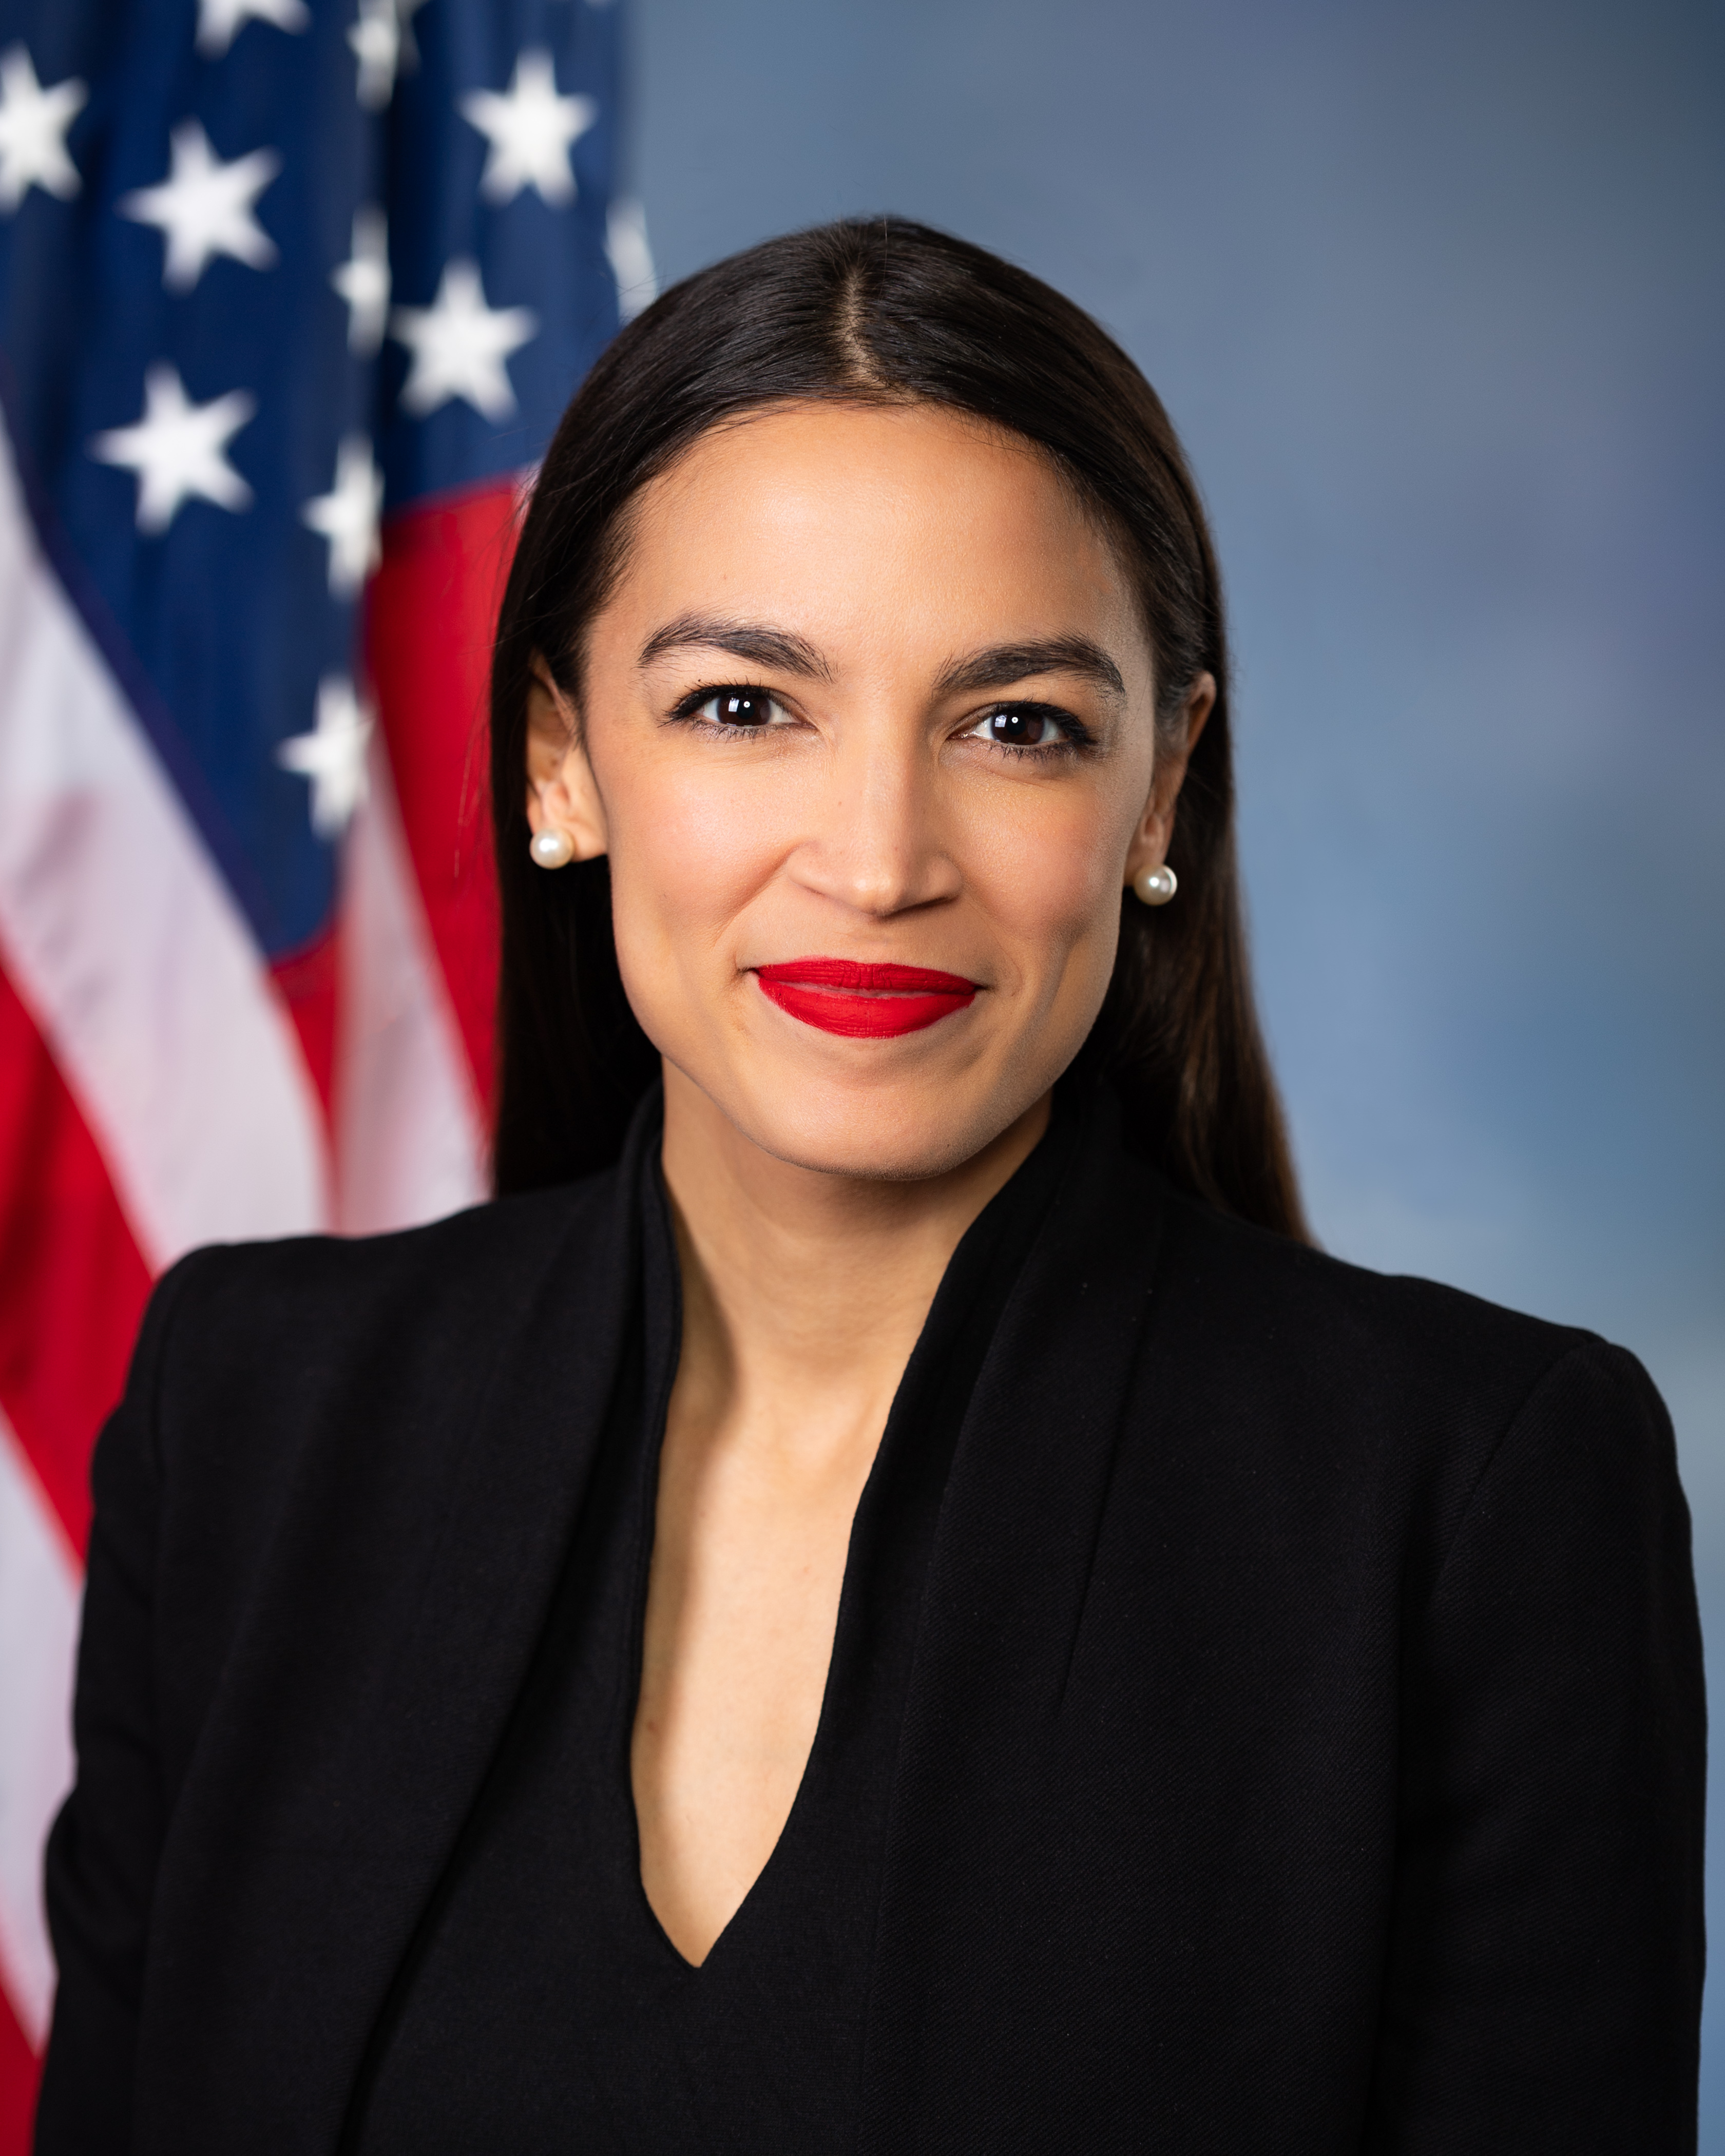
อเล็กซานเดรีย โอคาซีโอ-คอร์เทซ

| name = อเล็กซานเดรีย โอคาซีโอ-คอร์เทซ
| image = Alexandria Ocasio-Cortez Official Portrait.jpg
| office = สมาชิกสภาผู้แทนราษฎรสหรัฐจากรัฐนิวยอร์ก เขตที่ 14
| term_start = 3 มกราคม 2019
| predecessor = โจ โครว์ลีย์
| birth_place = นครนิวยอร์ก รัฐนิวยอร์ก สหรัฐ
| party = พรรคเดโมแครต (สหรัฐ)|เดโมแครต
| education = มหาวิทยาลัยบอสตัน
| signature = AOC Signature.svg
อเล็กซานเดรีย โอคาซีโอ-คอร์เทซ (;cite web|last=Alexandria Ocasio-Cortez|title=The Courage to Change Alexandria Ocasio-Cortez|date=May 30, 2018 เกิด 13 ตุลาคม 1989), หรือเป็นที่รู้จักกันในชื่อของเธออย่างย่อว่า AOC เธอเป็นนักการเมืองชาวอเมริกัน สังกัดพรรคเดโมแครต (สหรัฐ)|พรรคเดโมแครต ทำหน้าที่สมาชิกสภาผู้แทนราษฎรสหรัฐ จากเขตเลือกตั้งรัฐนิวยอร์ก ที่ 14 ซึ่งรวมถึงภาคตะวันออกของเดอะบร็องซ์และส่วนหนึ่งของควีนส์กลางตอนเหนือในนครนิวยอร์ก
คอร์เทซ ได้รับการยอมรับระดับชาติ เมื่อเธอชนะการเลือกตั้งเบื้องต้นของพรรค (ไพรมารีโหวต) สำหรับการเป็นตัวแทนพรรคในการแข่งขันชิงสมาชิกสภาผู้แทนราษฎร ในเขตลือกตั้งที่ 14 ของรัฐนิวยอร์ก เมื่อวันที่ 26 มิถุนายน 2018 โดยเอาชนะสมาชิกสภาผู้แทนราษฎร 10 สมัย และ ประธานคอคัสแห่งพรรคเดโมแครต โจ โครว์ลีย์refn|cite news |title=The biggest night so far for progressives and other takeaways from Tuesday night's primaries|first=Dan |last=Merica |first2=Eric |last2=Bradner|date=June 27, 2018 |publisher=CNN |quote=It was the most shocking result of 2018's political season so far... |url-status=livecite news|title=Young Progressive Alexandria Ocasio-Cortez Topples Old Boss Joe Crowley in Democratic Primary Shocker|last=Resnick|first=Gideon|date=June 27, 2018|publisher=The Daily Beast |quote=In one of the most shocking upsets in recent political history...  การเลือกตั้งในสหรัฐ ค.ศ. 2018|การเลือกตั้งกลางสมัยสหรัฐ ค.ศ. 2018 เธอเอาชนะคู่แข่งจากพรรครีพับลิกัน Anthony Pappas ในวันที่ 6 พฤศจิกายน 2018 การเลือกตั้งทั่วไปนั้น ด้วยที่เธอมีอายุ 29 ปี กลายเป็นผู้หญิงที่อายุน้อยที่สุดที่ได้ปฏิบัติหน้าที่ในรัฐสภาสหรัฐ|รัฐสภาสหรัฐอเมริกา คอร์เทซได้รับการบันทึกสำหรับการปรากฏตัวของในสื่อสังคมออนไลน์ที่เกี่ยวข้องกับเพื่อนสมาชิกของสภาคองเกรสของเธออย่างกว้างขวาง
คอร์เทซสังกัดกลุ่มประชาธิปไตยสังคมนิยมเพื่ออเมริกา คอร์เทซสังกัดกลุ่มประชาธิปไตยสังคมนิยมเพื่ออเมริกา เธอและราชิดา ทราอิบ เป็นสมาชิกสองคนแรกของกลุ่มในสภาคองเกรสที่ได้เข้ารัฐสภา เธอสนับสนุนนโยบายที่ก้าวหน้าซึ่งรวมถึง Medicare For All การรับประกันงานของรัฐบาลกลาง ข้อเสนอเกี่ยวกับสภาวะโลกร้อนและโลกสีเขียว ยกเลิกการบังคับใช้กฎหมายตรวจคนเข้าเมืองและศุลกากรของสหรัฐอเมริกา สนับสนุนให้วิทยาลัยต่าง ๆ ของรัฐให้เรียนฟรี และให้เก็บภาษีอัตราร้อยละ 70 สำหรับผู้ที่มีรายได้สูงกว่า 10 ล้านดอลลาร์สหรัฐ
ก่อนที่จะลงสมัครรับเลือกตั้ง เธอทำหน้าที่เป็นผู้อำนวยการด้านการศึกษาในภาคตะวันออกเฉียงเหนือของสถาบันฮิสแปนิกแห่งชาติ ปี 2017 และทำงานเป็นพนักงานเสิร์ฟและบาร์เทนเดอร์ควบไปด้วยกัน
คอร์เทซ จบการศึกษาเอกสาขาความสัมพันธ์ระหว่างประเทศและเศรษฐศาสตร์ที่มหาวิทยาลัยบอสตัน จบการศึกษาระดับเกียรตินิยมในปี 2011
== อ้างอิง ==
หมวดหมู่:สมาชิกสภาผู้แทนราษฎรของสหรัฐอเมริกาจากรัฐนิวยอร์ก
หมวดหมู่:พรรคเดโมแครต (สหรัฐ)
หมวดหมู่:บุคคลจากรัฐนิวยอร์ก
หมวดหมู่:ศิษย์เก่าจากมหาวิทยาลัยบอสตัน